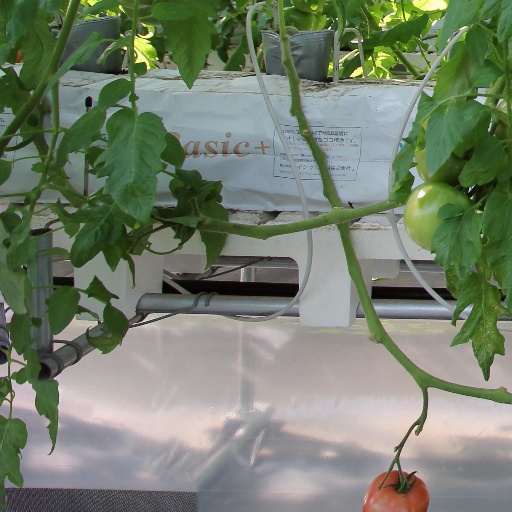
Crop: tomato